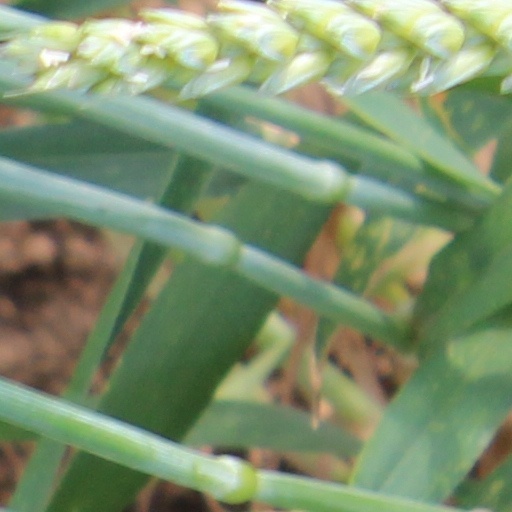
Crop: wheat